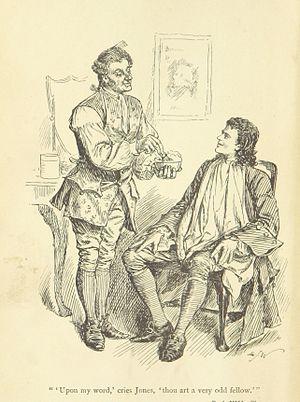
The History of Tom Jones, a foundling, (Tom Jones) Illustration pour le livre VIII, chapitre IV. Tom Jones et le barbier, Petit Benjamin, qui n'est autre que Benjamin Partridge.
L'intrigue de Histoire de Tom Jones, enfant trouvé, abrégé en Tom Jones, roman de Henry Fielding paru en 1749, est à la fois linéaire puisqu'elle prend les événements dès leur début et les conduit à leur dénouement, et complexe, car s'y mêlent des retours en arrière, des histoires intercalées et beaucoup de digressions. Il est parfois difficile d'y reconnaître la voix qui raconte l'histoire, celle du narrateur omniscient, ou celle de l'auteur qui le manipule, ou encore celle des personnages auxquels est, quoique rarement, donné l'occasion de prendre directement la parole, du moins pour un bref instant, car Fielding a tôt fait de reprendre le fil du discours pour remettre les choses au point et se livrer à un petit jeu d'aparté avec le lecteur.
Les personnages de l'Histoire de Tom Jones, enfant trouvé, roman considéré comme le chef-d'œuvre de Henry Fielding, sont nombreux et représentatifs de toutes les classes sociales de l'Angleterre du milieu du XVIIIᵉ siècle.